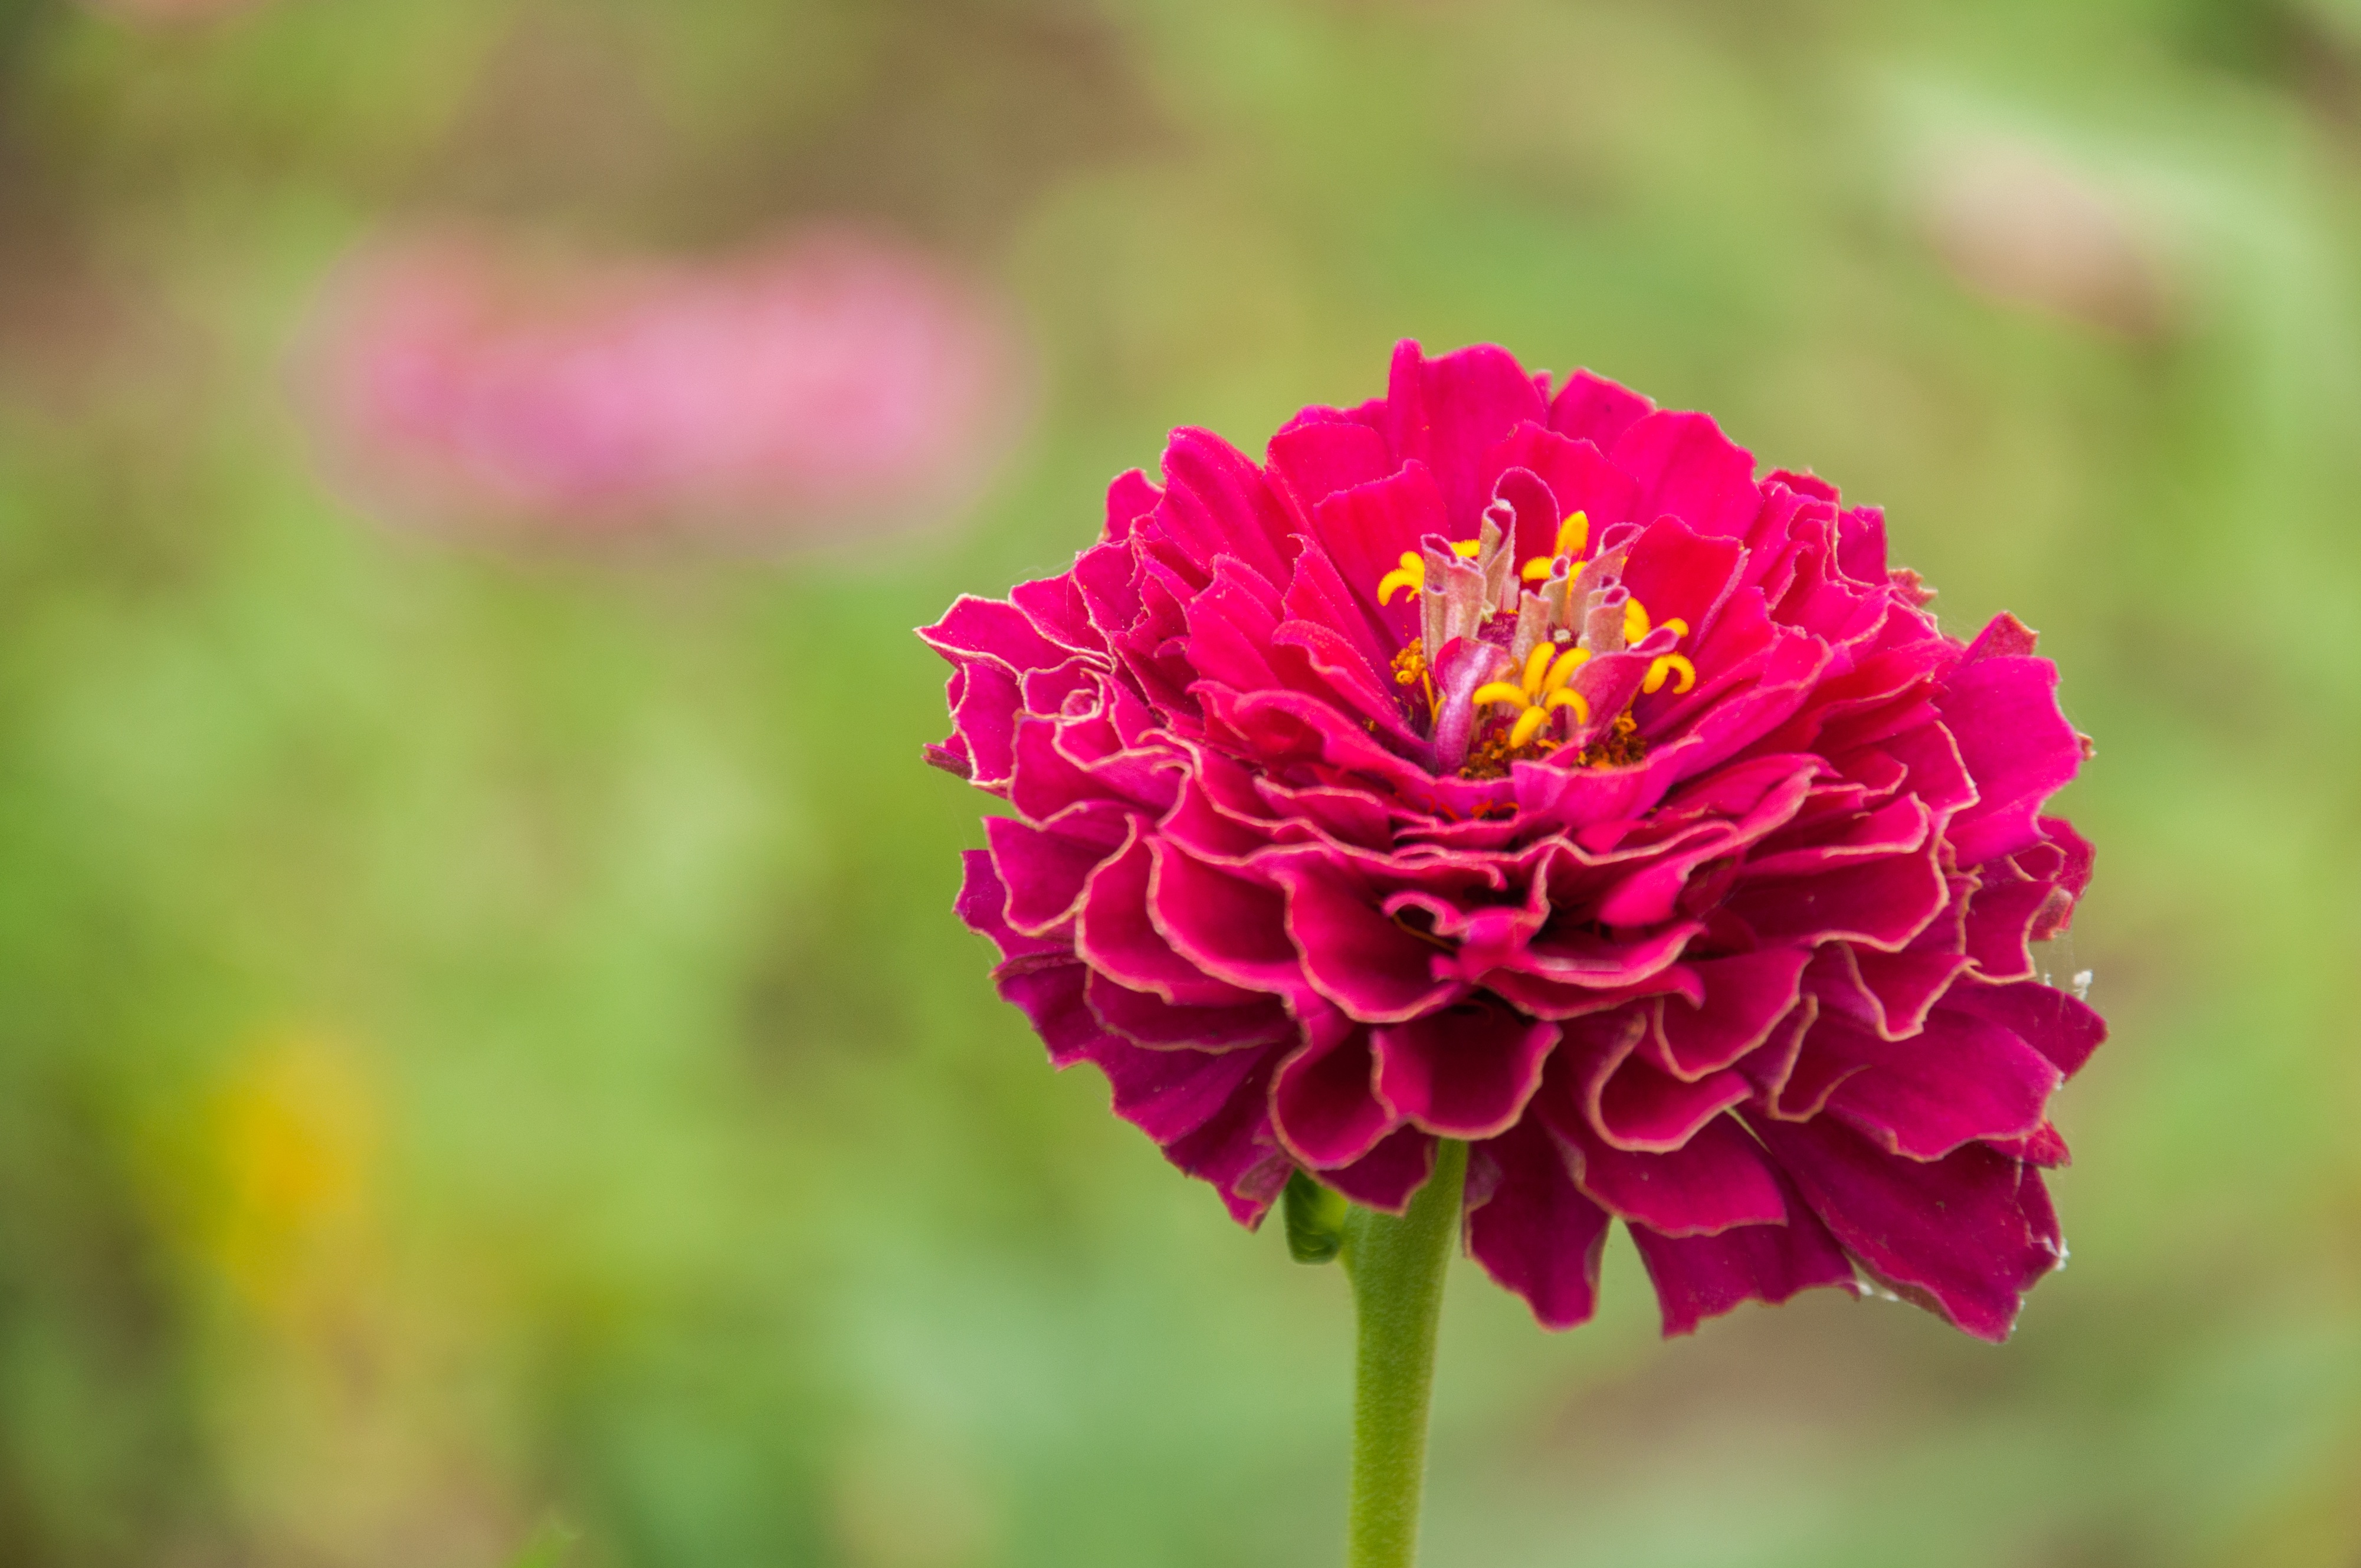
blossom, plant, flower, petal, botany, flora, material, wildflower, flowers, photograph, macro photography, red flowers, flowering plant, daisy family, annual plant, plant stem, land plant